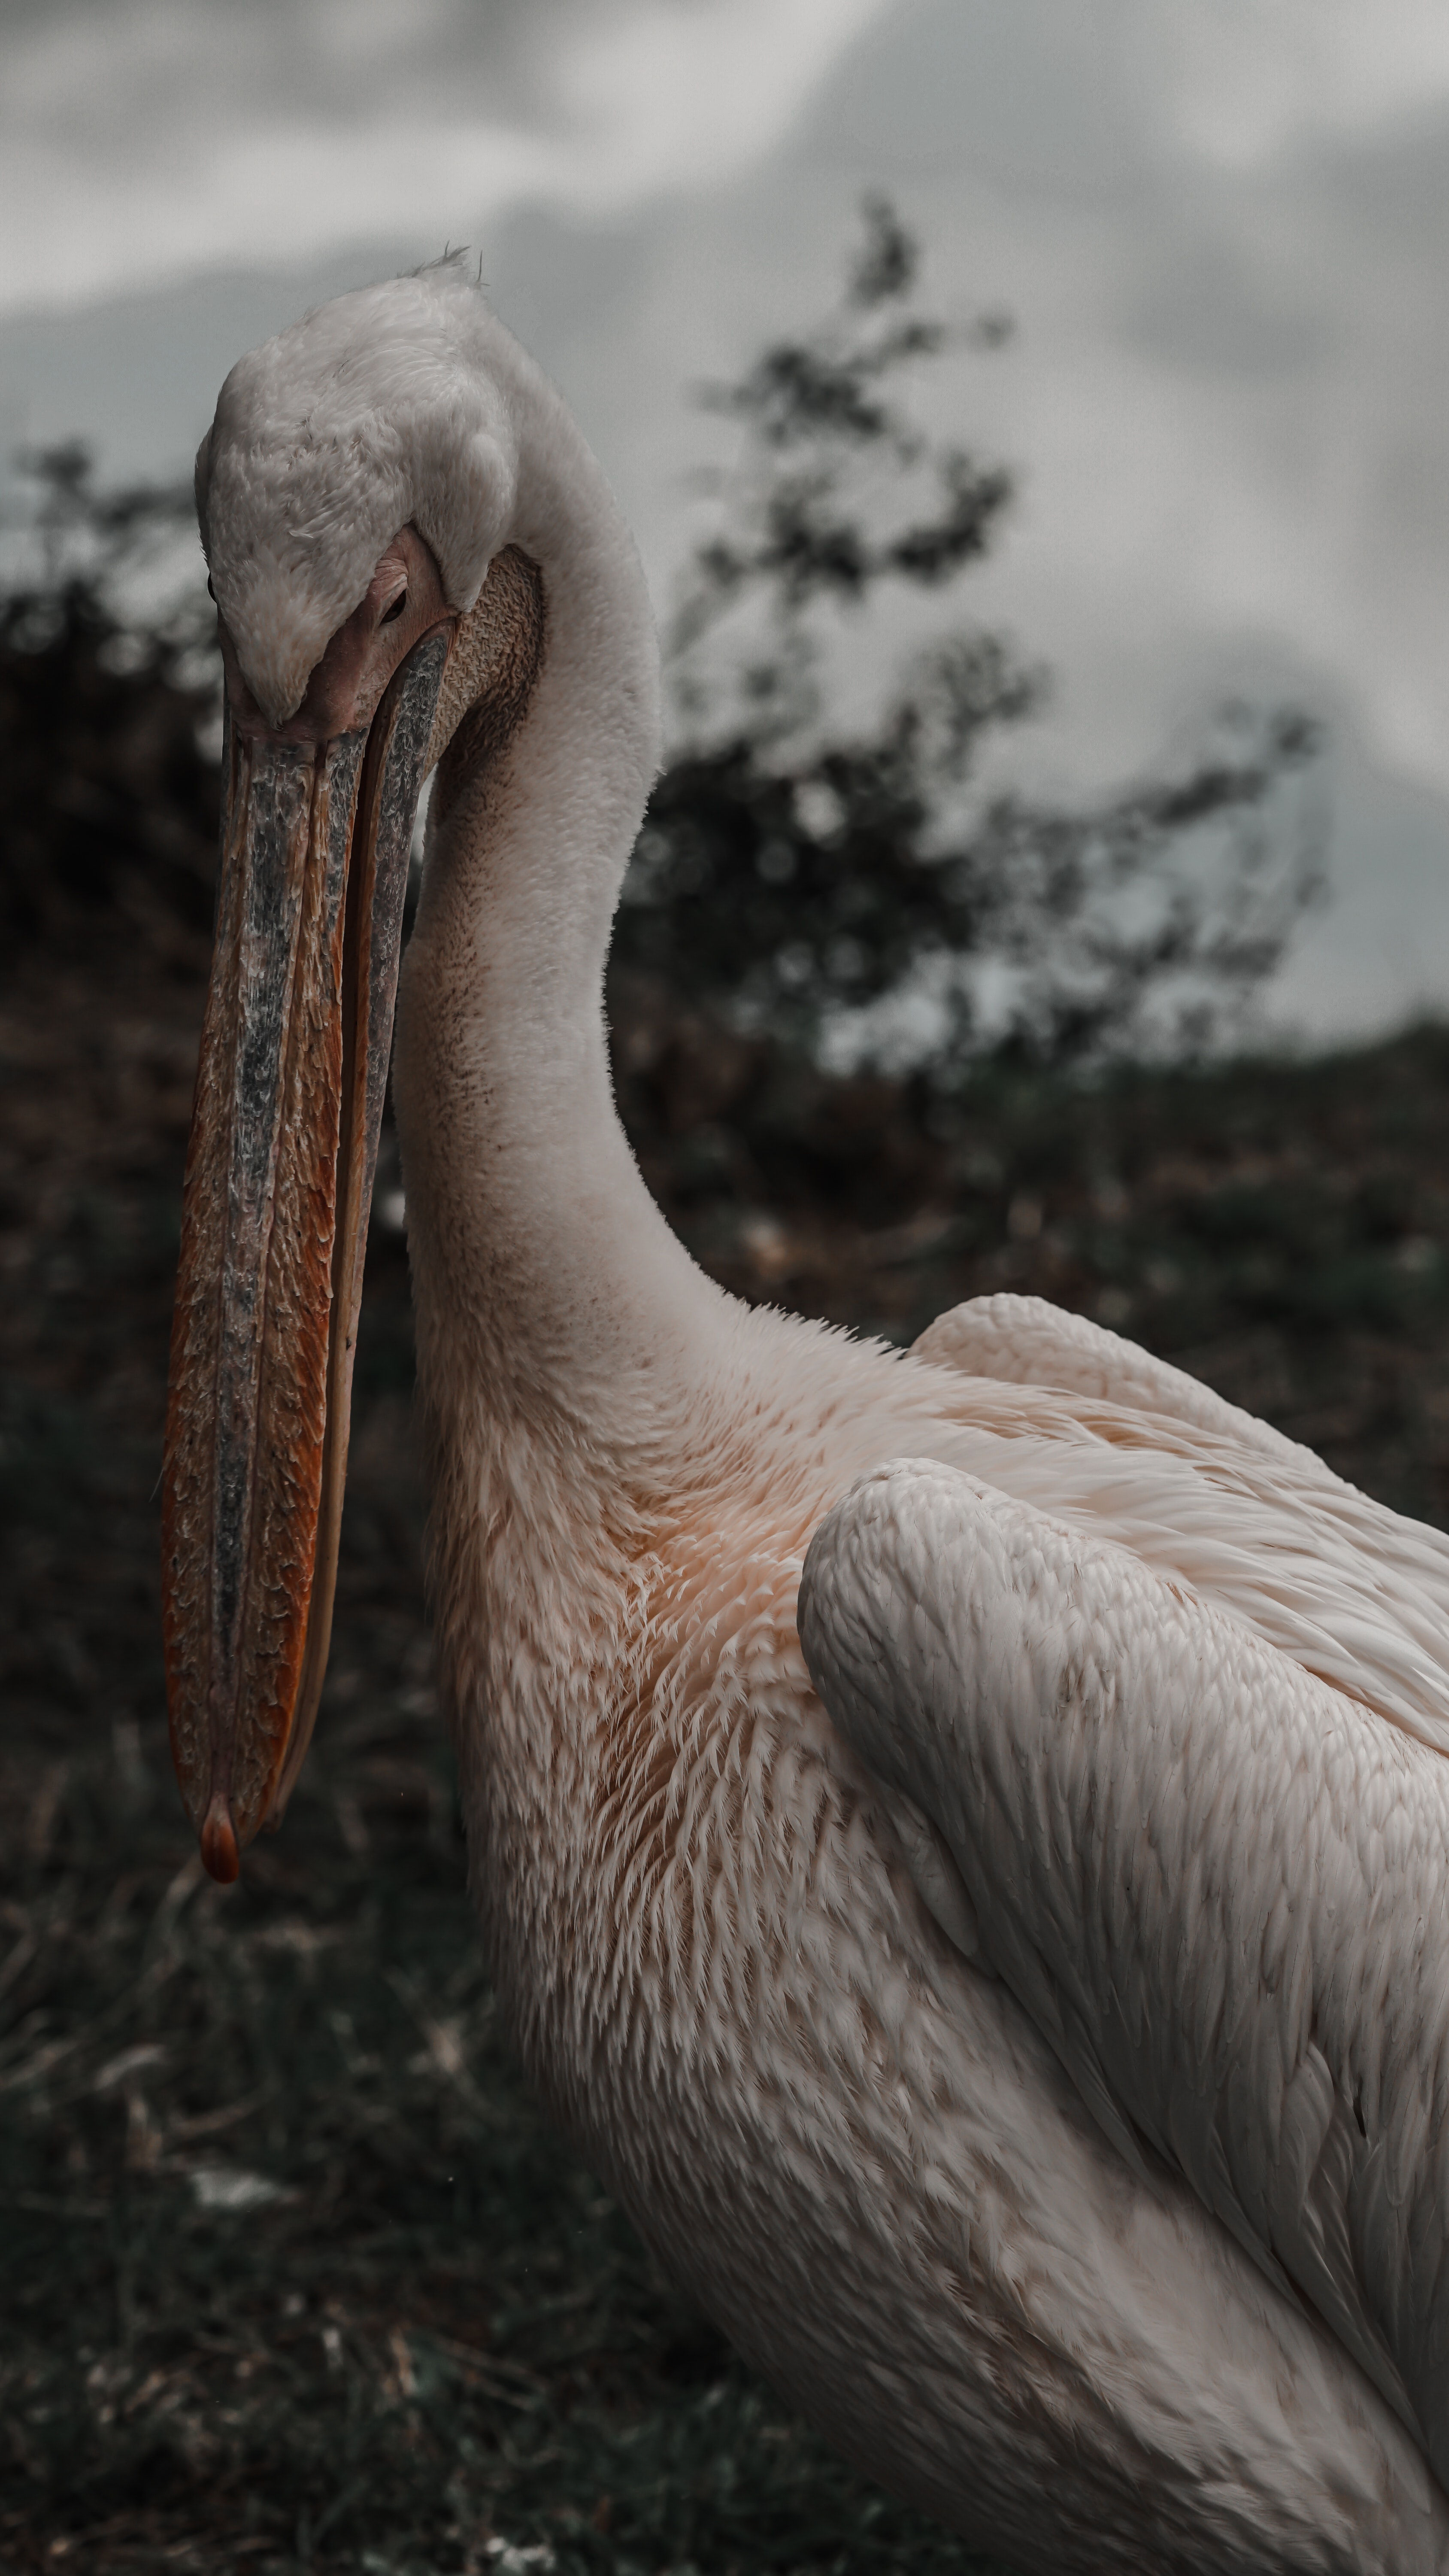
animals, bird, beak, feather, plant, wood, terrestrial animal, wing, water bird, seabird, close up, ciconiiformes, natural material, cloud, pelecaniformes, grass, natural landscape, event, wildlife, zoo